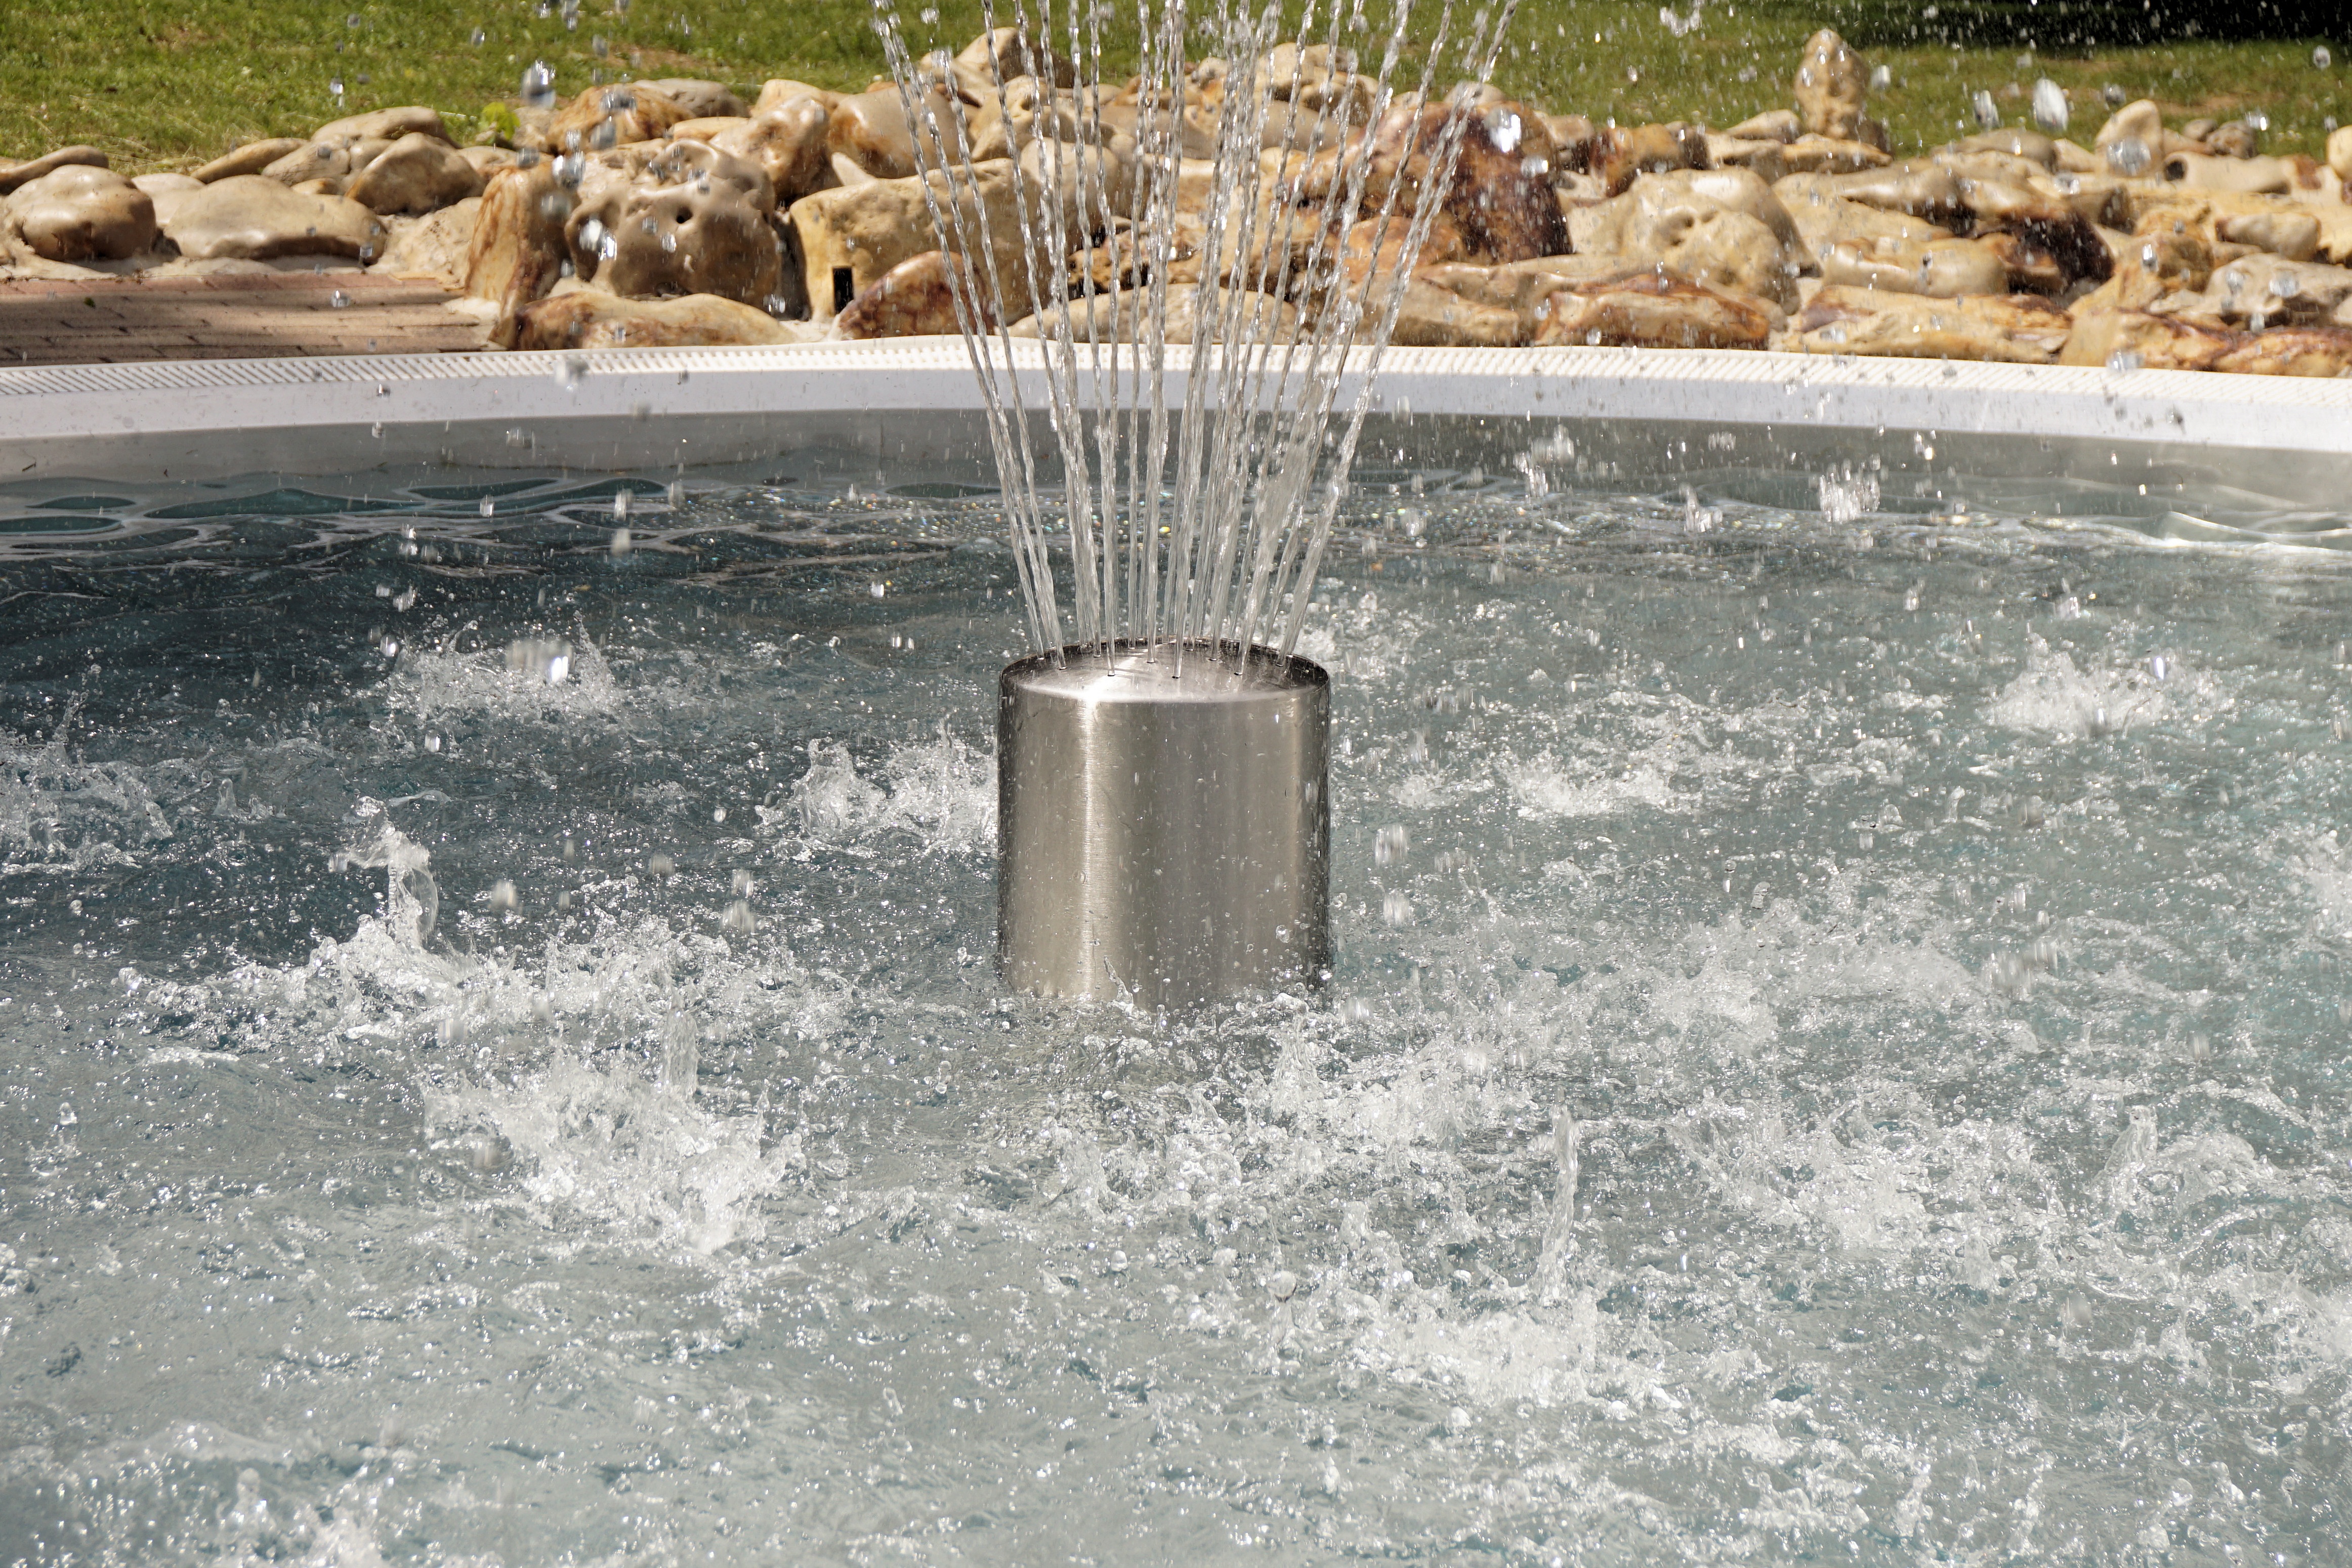
water, wet, swimming pool, spray, holiday, backyard, leisure, bubble, relaxation, refreshment, fontaine, fountain, bad, water feature, cooling, refresh, calden, outdoor pool